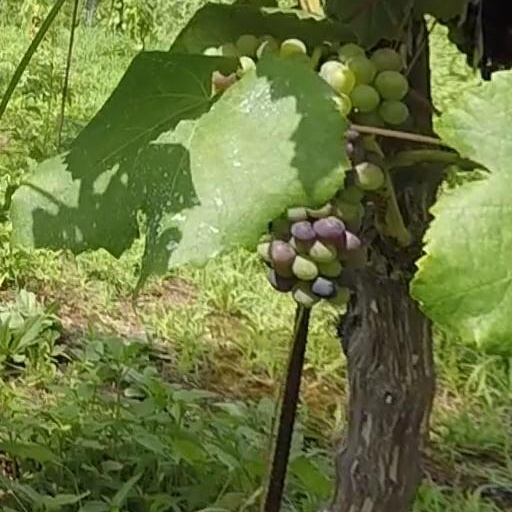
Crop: grape